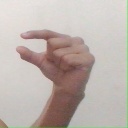
अक्षर: ग